Answer in natural language. Which object is closer to dark cave wall decor photo, Toaster or countertop c x? Choose between the following options: countertop c x or Toaster
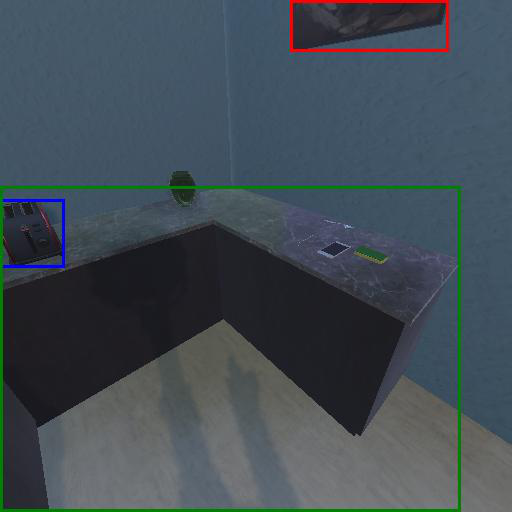
<answer>Toaster</answer>